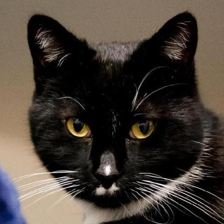
Label: animals